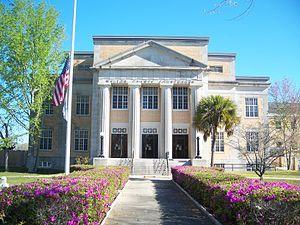
La ville de DeFuniak Springs est le siège du comté de Walton, dans l’État de Floride, aux États-Unis. Lors du recensement de 2010, DeFuniak Springs comptait 5 177 habitants, population estimée à 6 284 habitants en 2016.